Howard Burnham

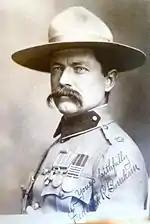
Maj Frederick Russell Burnham, DSO, brother

While his wife and children stayed in England and France, Burnham returned to North America in 1907 and for the next few years became associated with the Yaqui River irrigation project in Mexico with his brother Fred. In 1908, he and W. A. Wadham of London, England, took a month-long geology and mining trip through Sonora on behalf of American and English business partners. Negotiations were made for the purchase of four properties: the Batue, Mequite, La Fiera, and another property. He considered the La Fiera to be the best of the lot and a small force of men under the supervision of John Anderson was put to work there. In 1909, he traveled with Hector Walker of England on a 300-mile journey from Phoenix, Arizona into Mexico, and then east through Chihuahua and into the Sierra Madres to look for good grazing lands and minerals. His brother purchased water rights and some of land in this region and contacted an old friend of the Burnhams from Africa, John Hays Hammond, who conducted his own studies and then purchased an additional of this land—an area the size of Rhode Island. Just as the irrigation and mining projects were nearing completion in 1912, a long series of Mexican revolutions began. The final blow to Burnham-Hammond plans came in 1917 when Mexico passed laws prohibiting the sale of land to foreigners. The Burnham and the Hammond families carried their properties until 1930 and then sold them to the Mexican government.